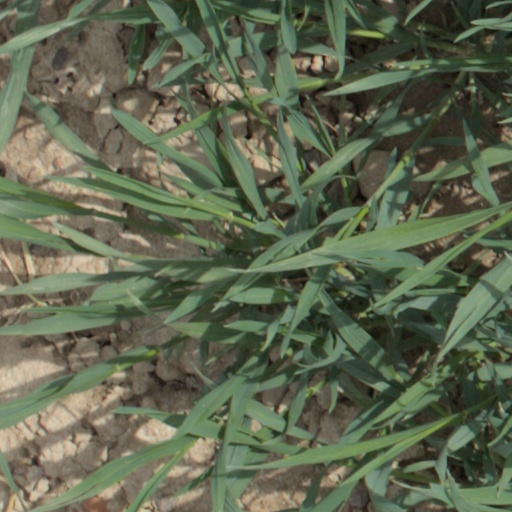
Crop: wheat